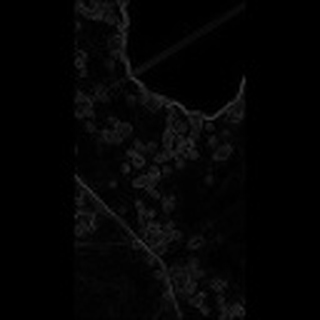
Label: cotton_bacterial_blight